Szczytno

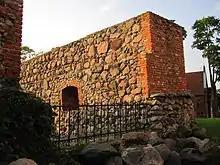
Ruins of the castle

Near today's Szczytno are the only known megalithic tombs in Warmia-Masuria. The town was originally a settlement of Old Prussians.